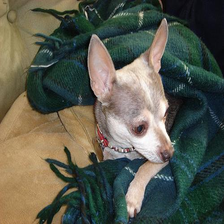
Species: dog
Breed: chihuahua